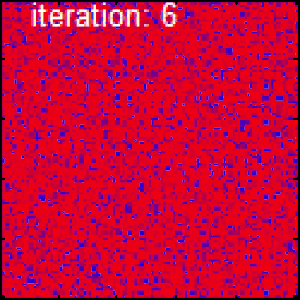
Le modèle du Brusselator est un modèle théorique proposé par Ilya Prigogine et ses collaborateurs de l'université libre de Bruxelles. Ce modèle est utilisé pour décrire un type de réaction autocatalytique, c'est-à-dire dont un des produits catalyse la réaction.